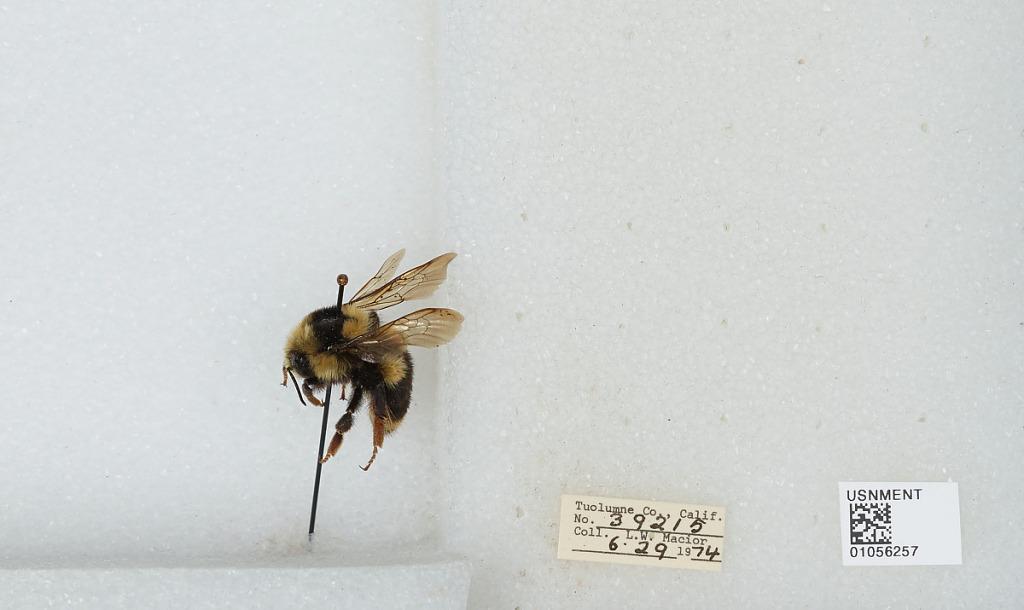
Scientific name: Bombus bifarius nearcticus
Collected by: L. Macior
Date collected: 1974-6-29
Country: United States
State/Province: California
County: Tuolumne
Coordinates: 38.02, -119.93